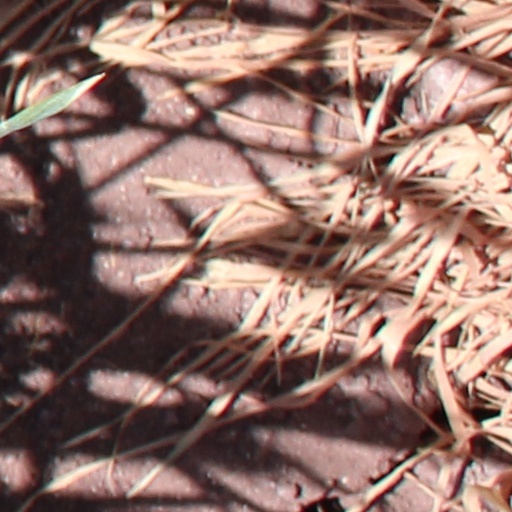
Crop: wheat